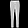
Label: Trouser